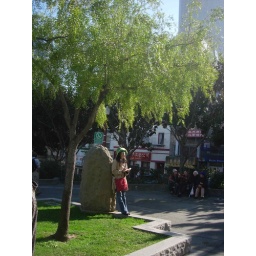
The girl in the floppy green hat.